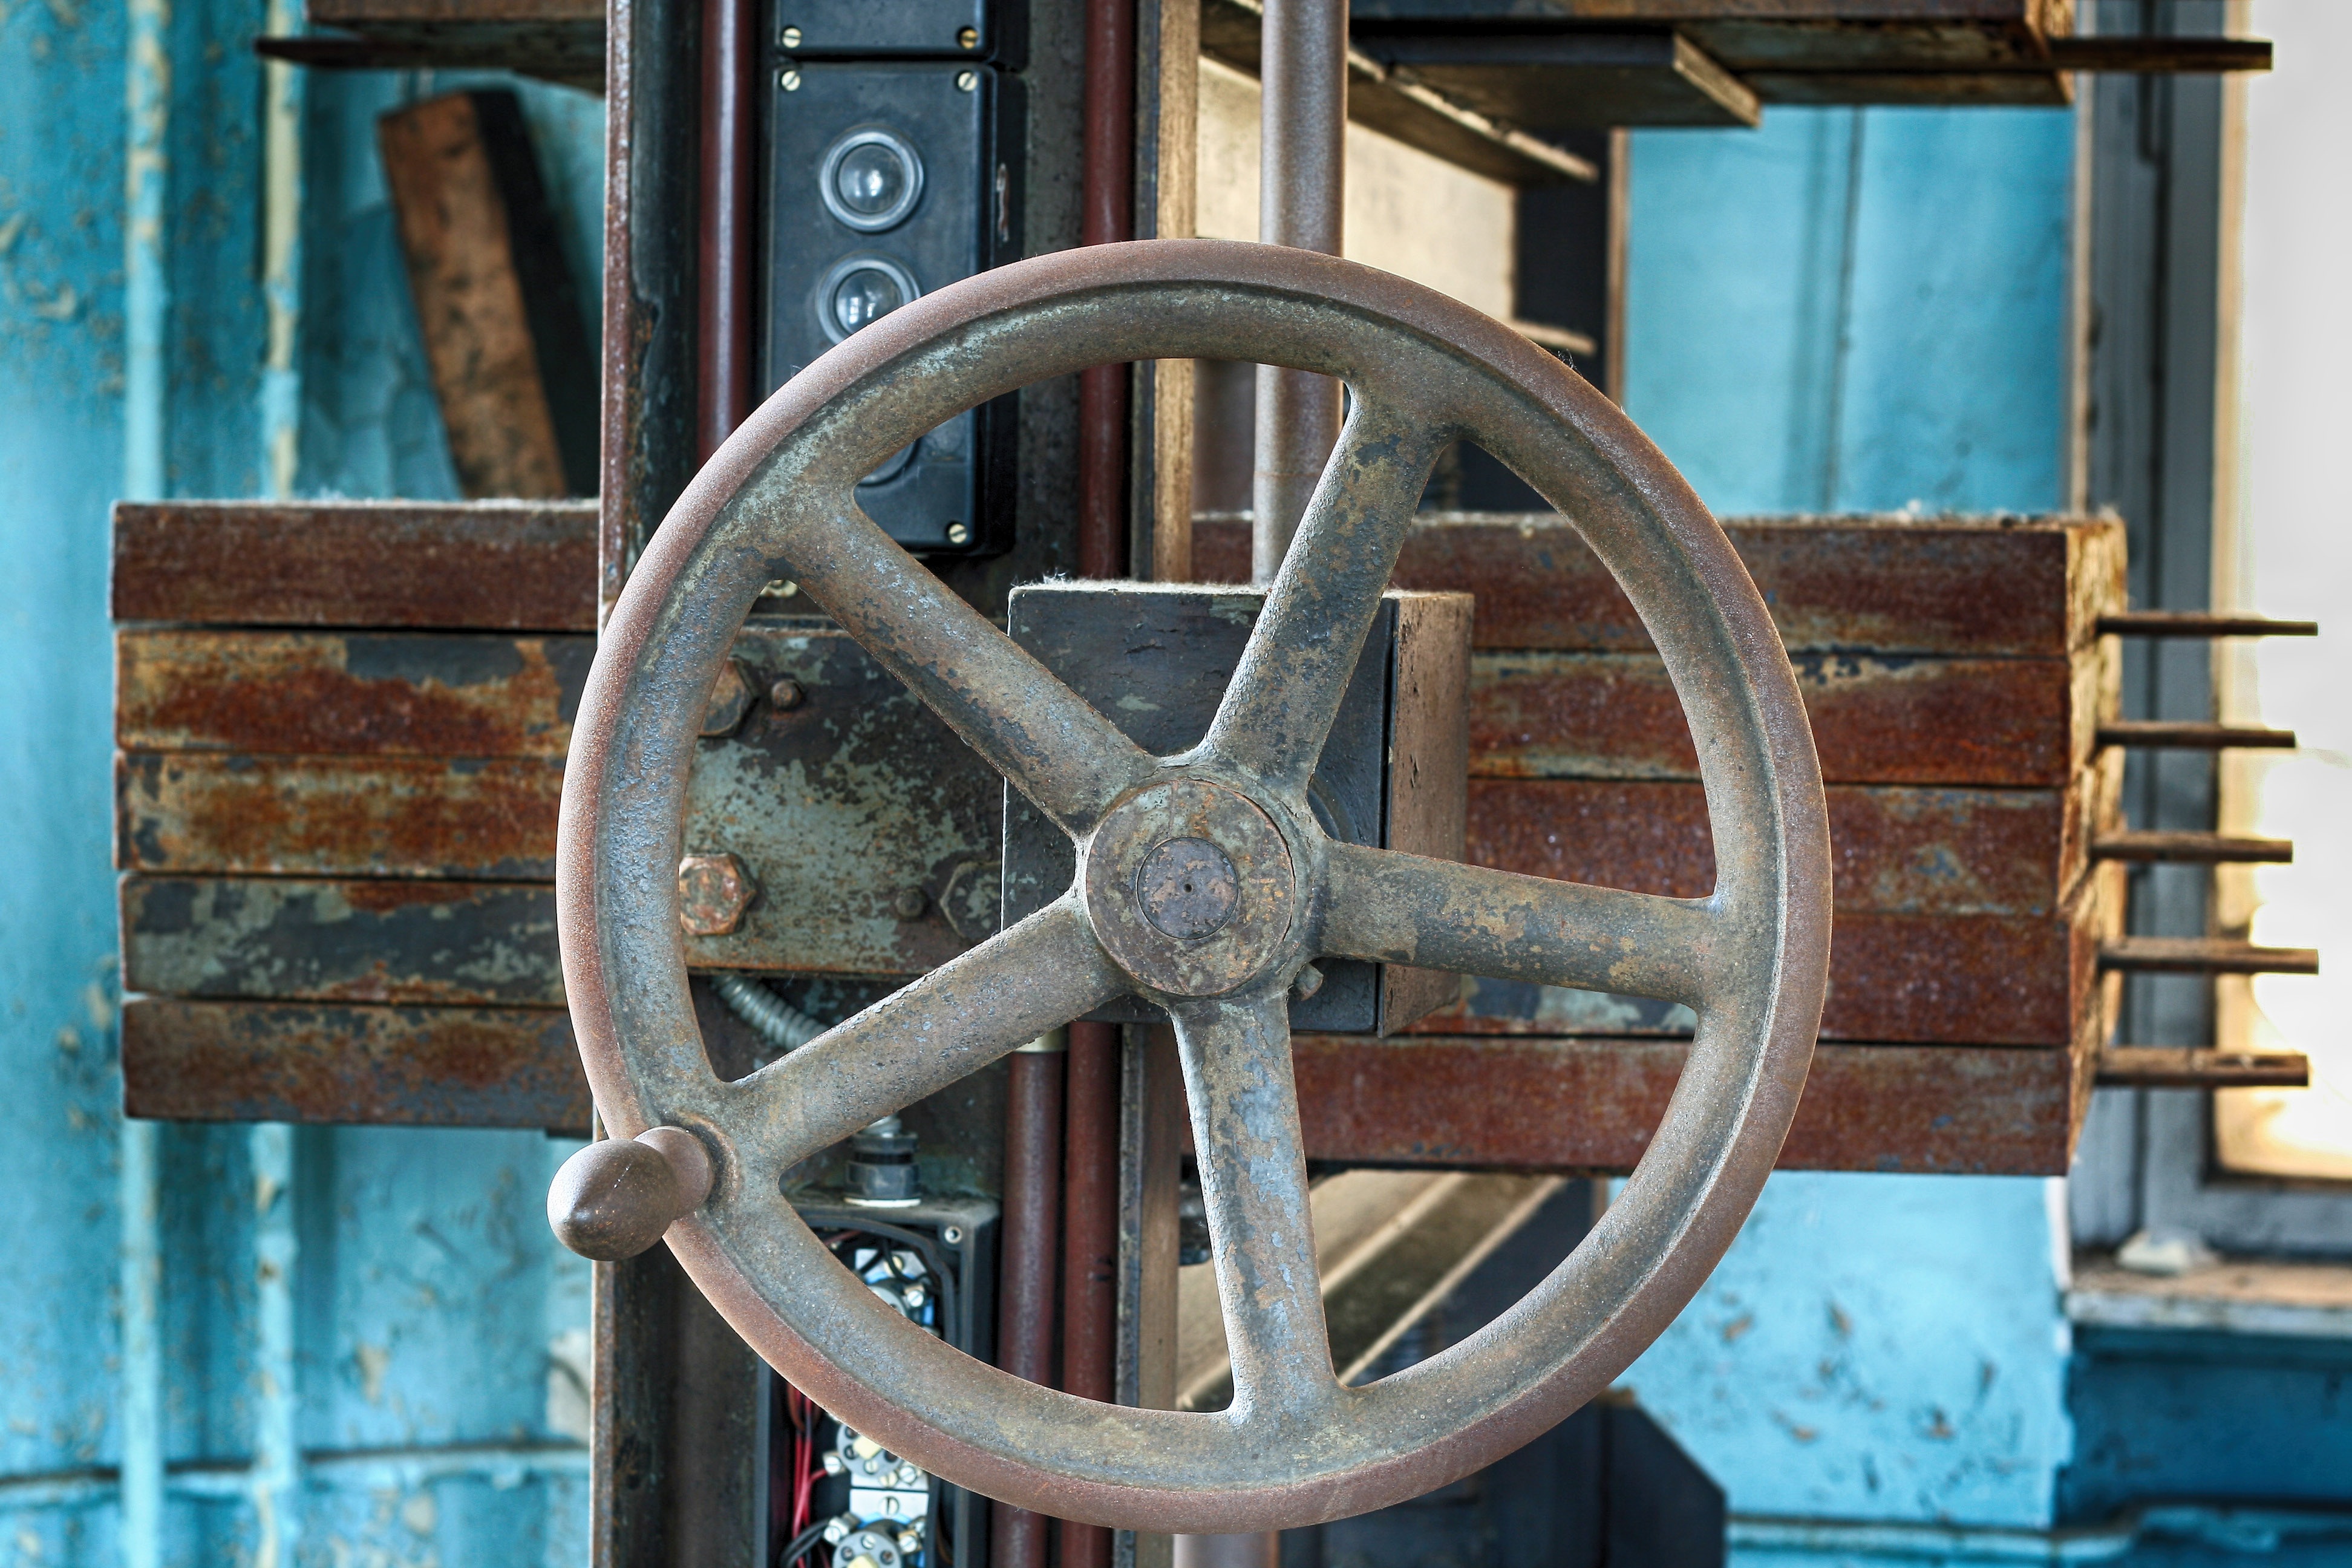
wood, wheel, vehicle, mast, machine, blue, steam engine, cannon, iron, tourist attraction, handwheel, crank, rotary wheel, crank wheel, meachanik